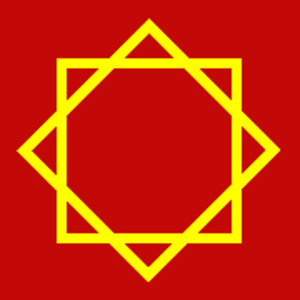
Abû al-Rabî` Sulaymân est né en 1291. Abû al-Rabî`, frère d'Abû Thâbit, lui succéda sans difficulté en 1308 comme sultan mérinide. Il est mort à Taza en 1310.
La fin de l'Antiquité, ou Antiquité tardive, est marquée en Afrique du Nord par la chute de l'Empire romain sous le coup des migrations germaniques, des invasions barbares : arrivée des Vandales en 429, et royaume des Vandales et des Alains, converti au christianisme sous sa forme arienne.